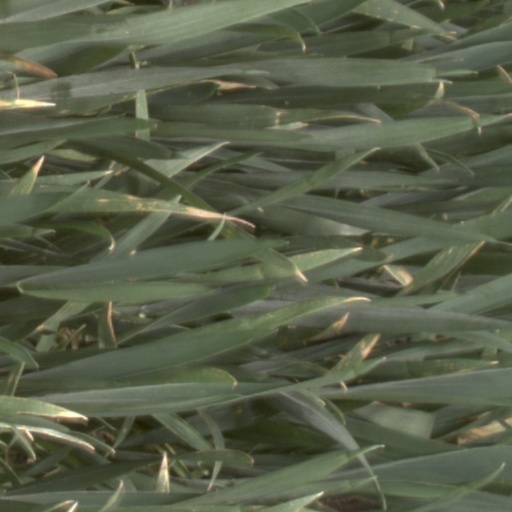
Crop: wheat